Neovenator

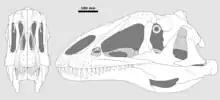

The skull of "Neovenator" is not known in its entirety, but is instead represented by both premaxillae (both complete), a left maxilla, a right nasal, a right palatine, and the anterior (front) portion of a left dentary, part of the mandible. The premaxillae were longer than they were tall, measuring in length and in height. This condition is seen in several non-carcharodontosaurid taxa (i.e. "Allosaurus" and "Sinraptor"), but not in other, more derived carcharodontosaurs, such as "Acrocanthosaurus". The premaxillae have an additional connection (referred to in 2001 as a "pen-in-socket connection"), by not seen in other theropods. The left maxilla, as preserved, measures around in length, and in depth. Only a small portion near where the jugal connected is missing. As in many basal tetanurans (and the more derived "Carcharodontosaurus"), the maxilla contributed to the posterior (rear) border of the external naris (nasal opening). Similar to abelisaurids and other allosauroids (i.e. "Giganotosaurus", "Mapusaurus", and "Sinraptor"), the surface of the maxilla bore prominent rugosities, and contains a high density of foramina, particularly at its anteriormost portion, ventral to (below) the external naris. It has been suggested that "Neovenator"'s snout was highly vascularised or innervated. Unlike many other allosauroids and ceratosaurs, the ascending ramus lacked pneumatic excavation (hollow spaces containing air pockets). A large maxillary fenestra, with a diameter roughly one-sixth of the length of the tooth row, penetrated the maxilla. Similar to the maxilla, "Neovenator"'s nasal was rugose, though the extent of its rugosity is slightly weaker than in "Carcharodontosaurus". The dorsal (upper) and lateral (side) surfaces of the nasal were separated by a rugose ridge. While initially regarded as a diagnostic feature of "Neovenator", the same is also known in "Allosaurus". As evidenced by the presence of a single large pneumatopore, the nasal was likely hollow and highly pneumatised. Similar conditions are observed in other allosauroids, though the amount of pneumatopores varied, sometimes within the same genus.